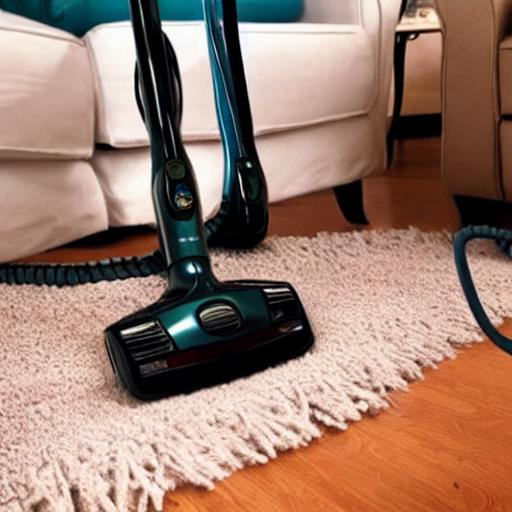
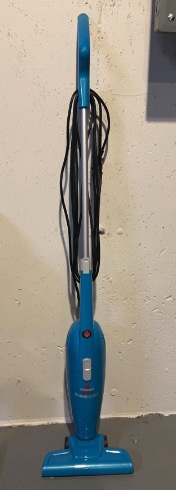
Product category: items_vacuum
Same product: no